Salicornia

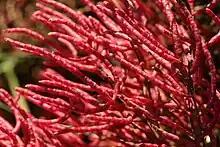
"Salicornia virginica"

"S. europaea" is edible, either cooked or raw, as are "S. rubra" and "S. depressa". In England, "S. europaea" is one of several plants known as "samphire" (including rock samphire); the term samphire is believed to be a corruption of the French name, "[herbe de] Saint-Pierre", which means "St. Peter's herb".